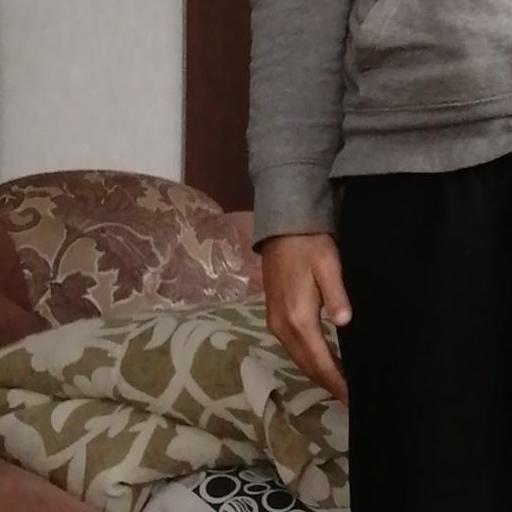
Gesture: no_gesture